Brad Walls

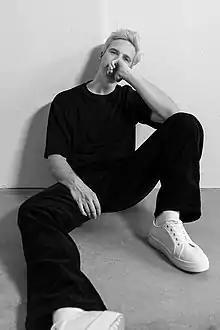

Brad Walls (born 1992) is an Australian fine art aerial photographer, best known for his collection "Pools from Above".